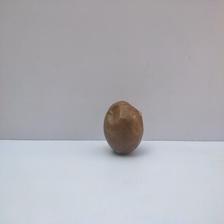
Size: Spoiled